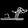
Label: Sandal